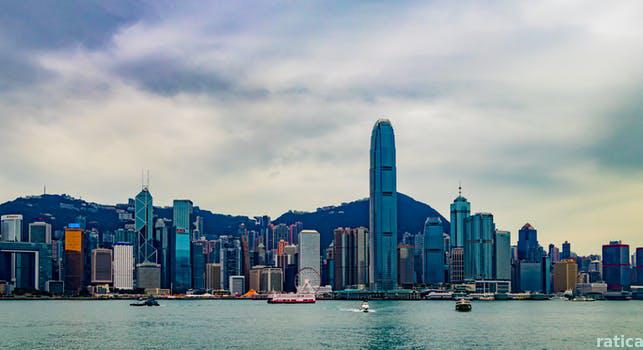
Label: Watermark